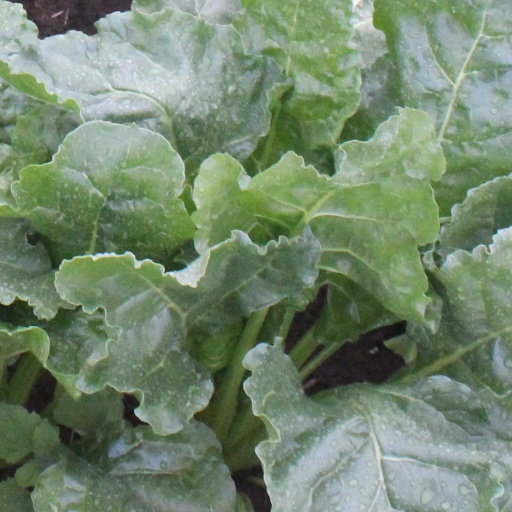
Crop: sugar beet